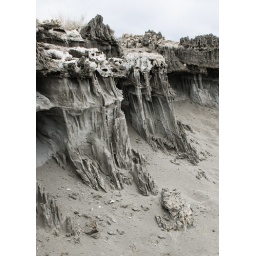
sand tufa near navy beach, mono lake